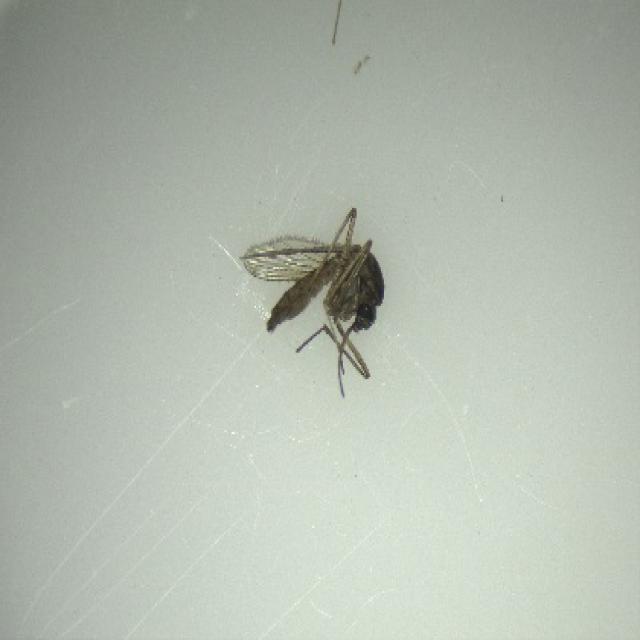
Species: aedes_vexans